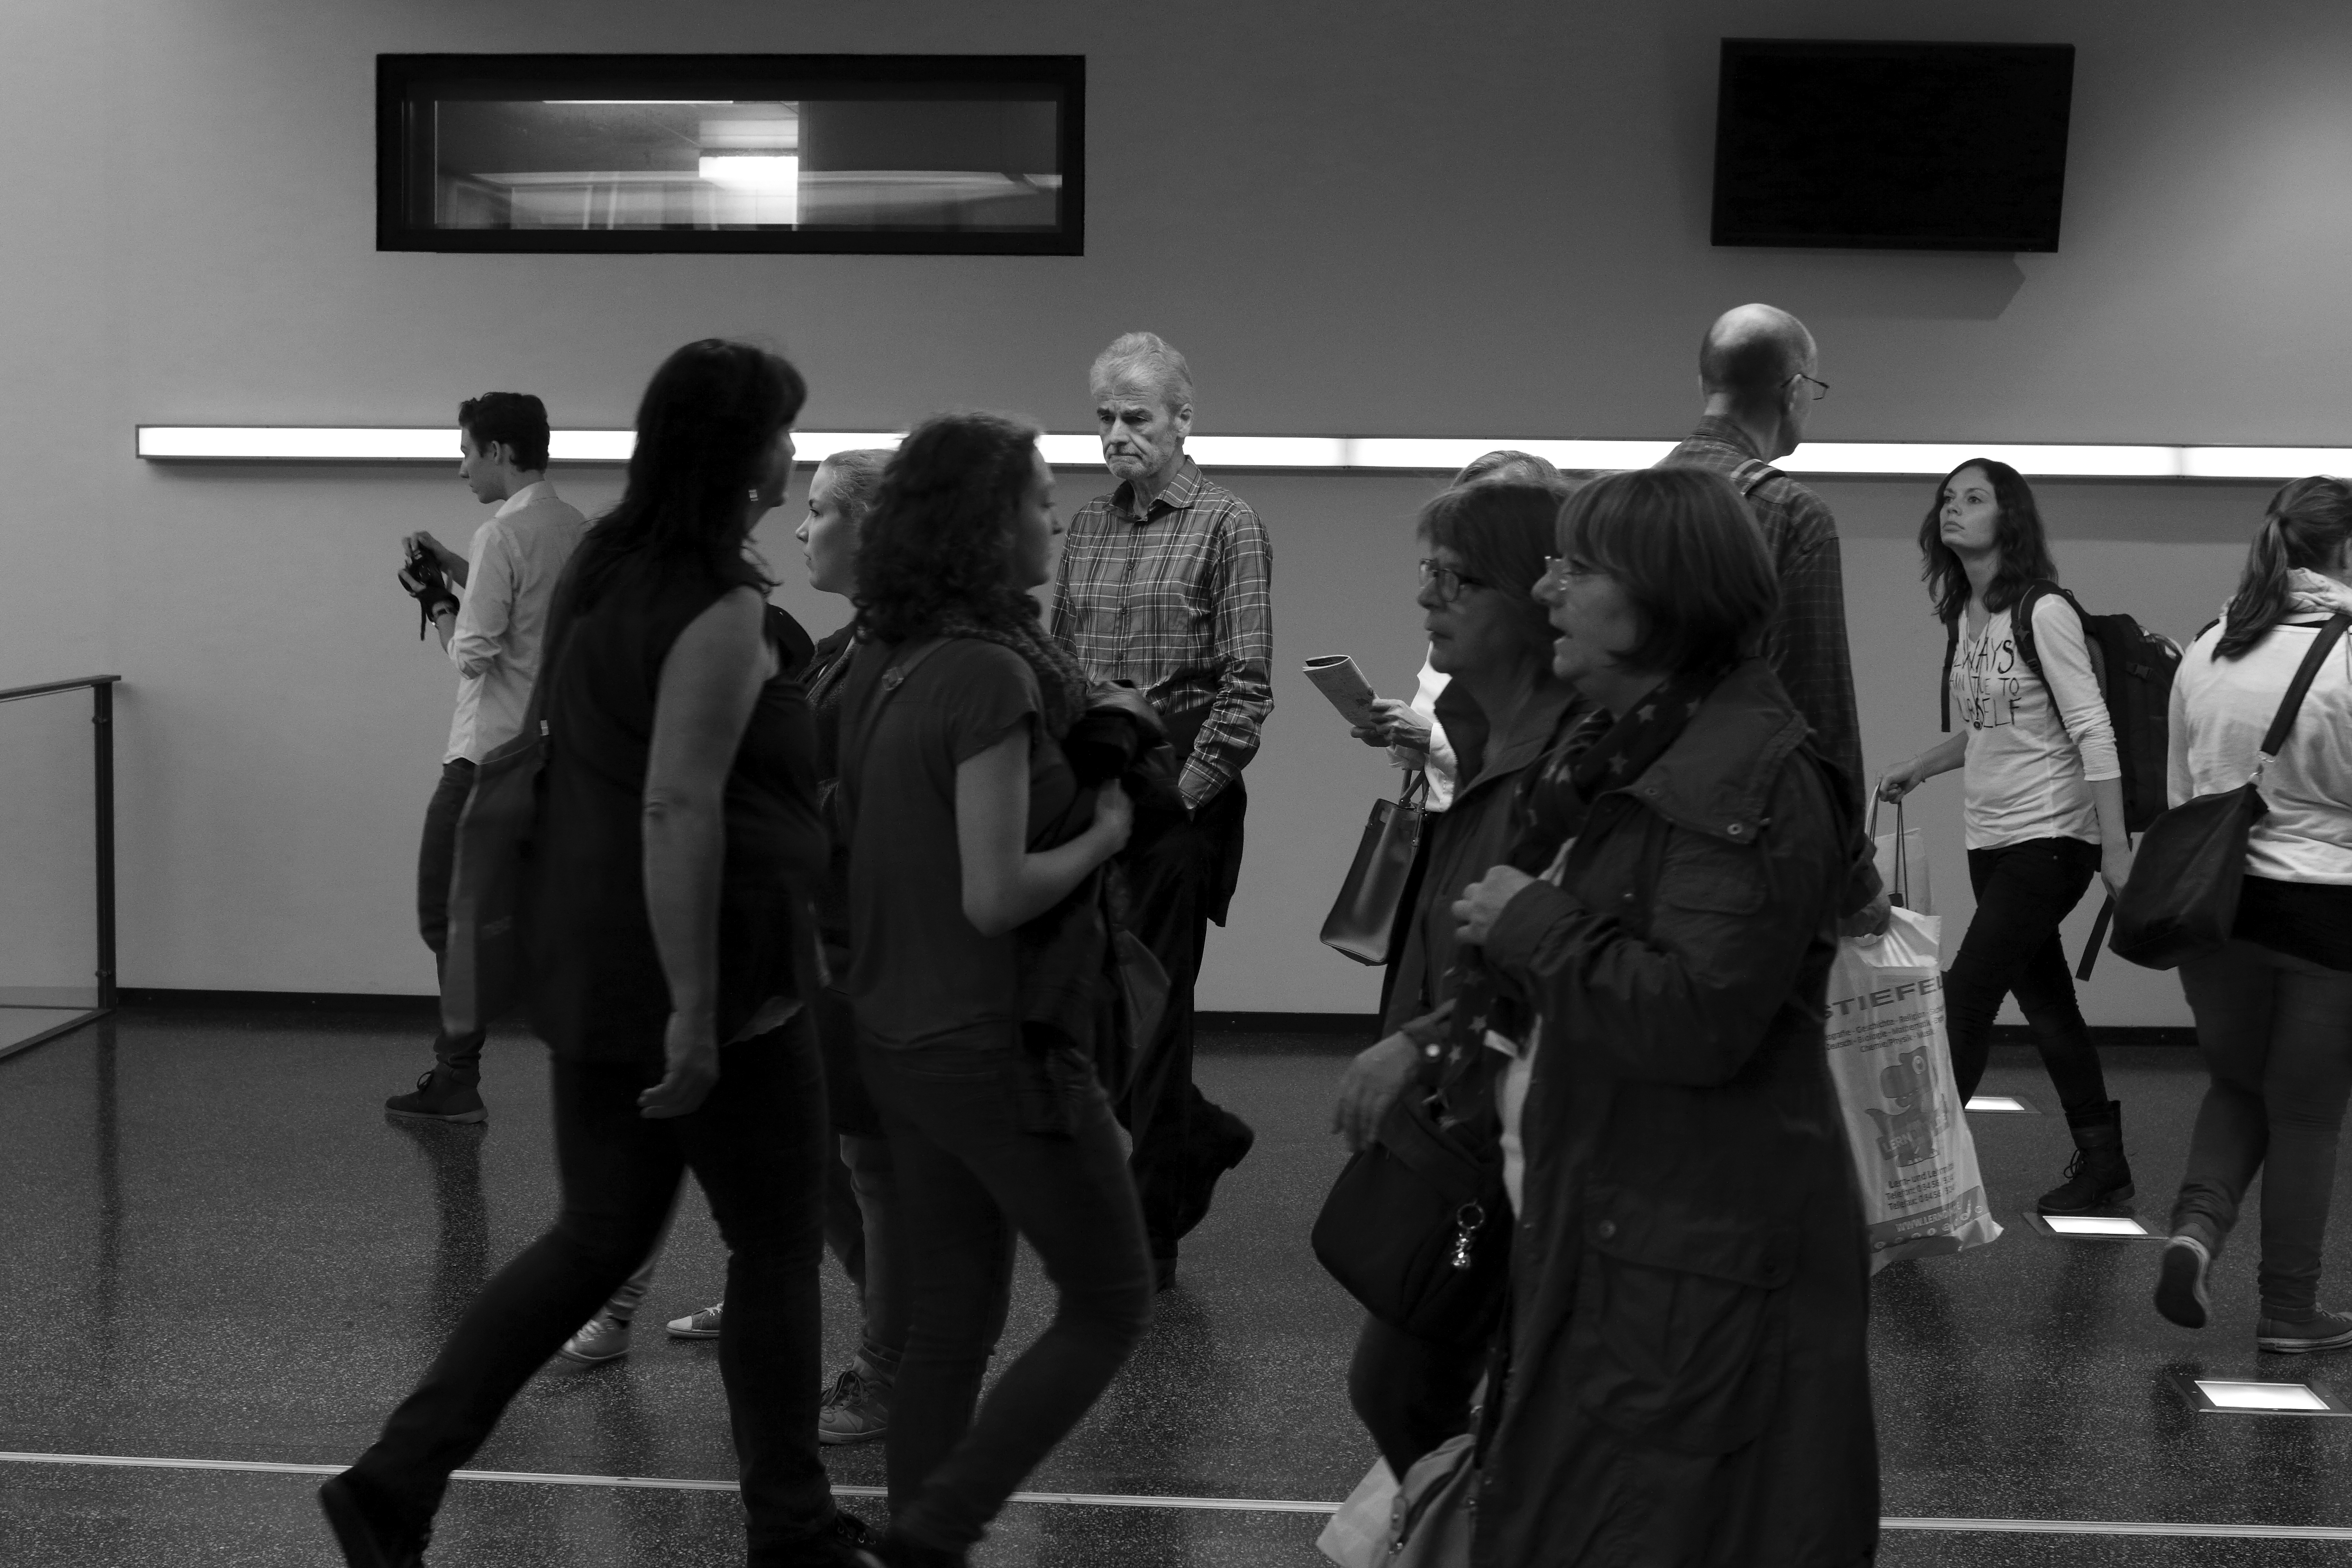
black and white, dance, black, monochrome, performance art, bw, blackandwhite, blackwhite, sports, books, germany, alemania, allemagne, sw, schwarzweiss, schwarzweis, event, fair, entertainment, frankfurtmain, frankfurtammain, frankfurtam, frankfurtamain, germania, hesse, hassia, hessen, frankfurt, schwarzweissfotografie, schwarzweisfotografie, buch, messe, buchmesse, bookfair, buecher, b cher, performing arts, choreography, monochrome photography